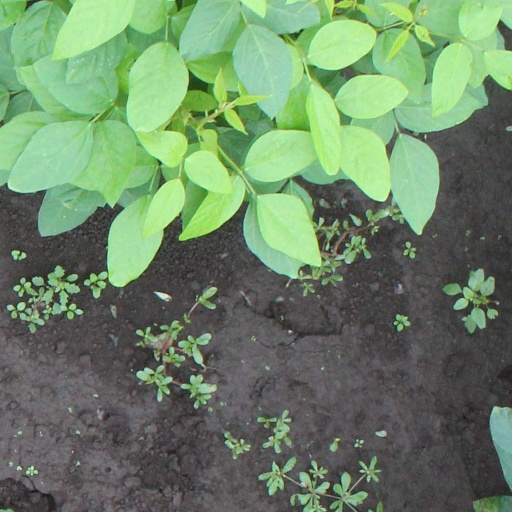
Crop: soybean